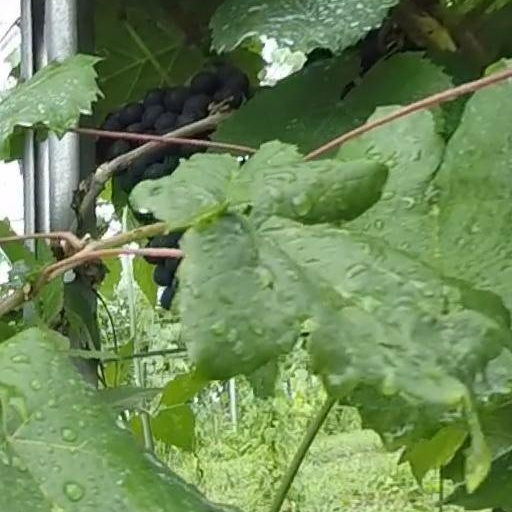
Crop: grape